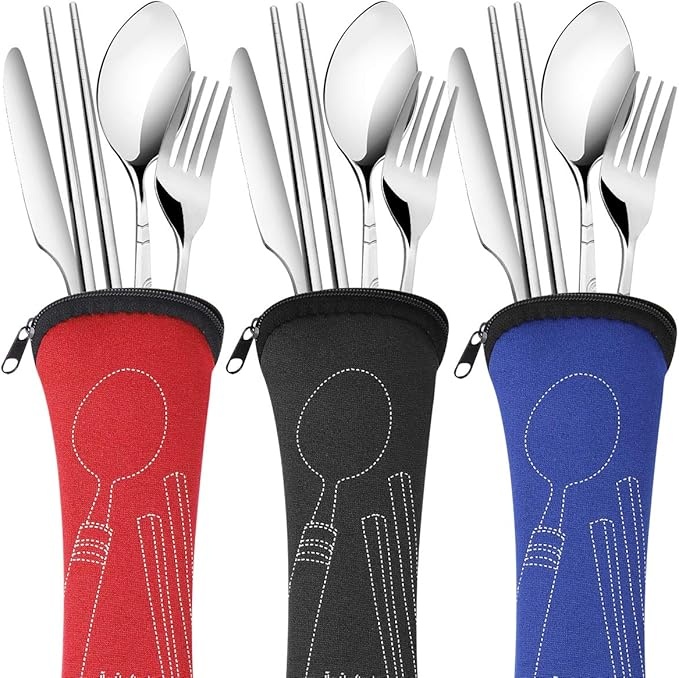
3 Pack Reusable Flatware Sets Knife, Fork, Spoon, Chopsticks, 12Pcs Portable Travel Stainless Steel Tableware Dinnerware with Carrying Case
About This Material: Reusable spoon knife chopsticks fork set made of stainless steel, safe. Packing: 3 Pack,total 12pcs. Each pack with case. Knife X 3, Spoon X 3, Fork X 3,Chopsticks X 3. Easy to carry: Each pack with case, convenient to carry in a backpack or purse. Reusable: Easy to clean and reusable. It is an environmental protection way to use reusable tableware. After Sales Service: We also provide after sales service with our customers. Overview Brand : Arroyner Number of Pieces : 12 Material : Stainless Steel Color : Silver Product Care Instructions : Dishwasher Safe Recommended Uses For Product : Travel Special Feature : Portable Finish Type : Polished Included Components : Case Style : Casual
Brand: Arroyner
Category: Home & Garden > Kitchen & Dining > Tableware > Flatware > Flatware Sets